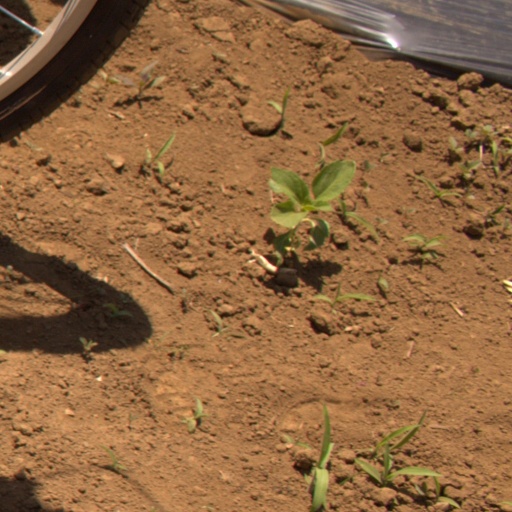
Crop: Jerusalem artichoke